Yakovlev Yak-16

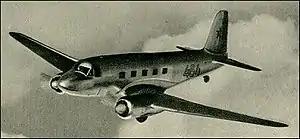

The Yakovlev Yak-16 (NATO reporting name Cork) was a Soviet light transport that first flew in 1947. Prototypes were built in both passenger and military cargo versions, but neither was put into production as the Antonov An-2 was felt to be more versatile.